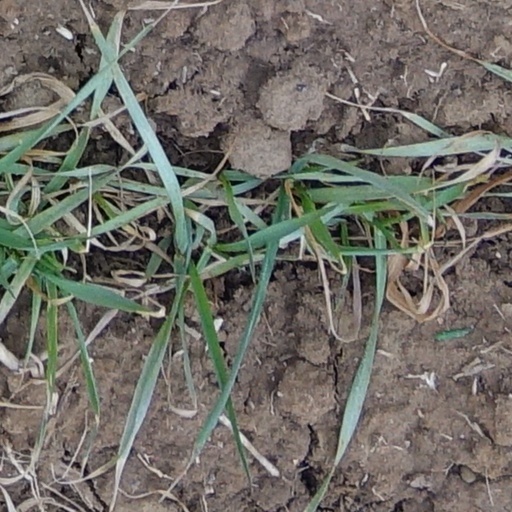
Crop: wheat